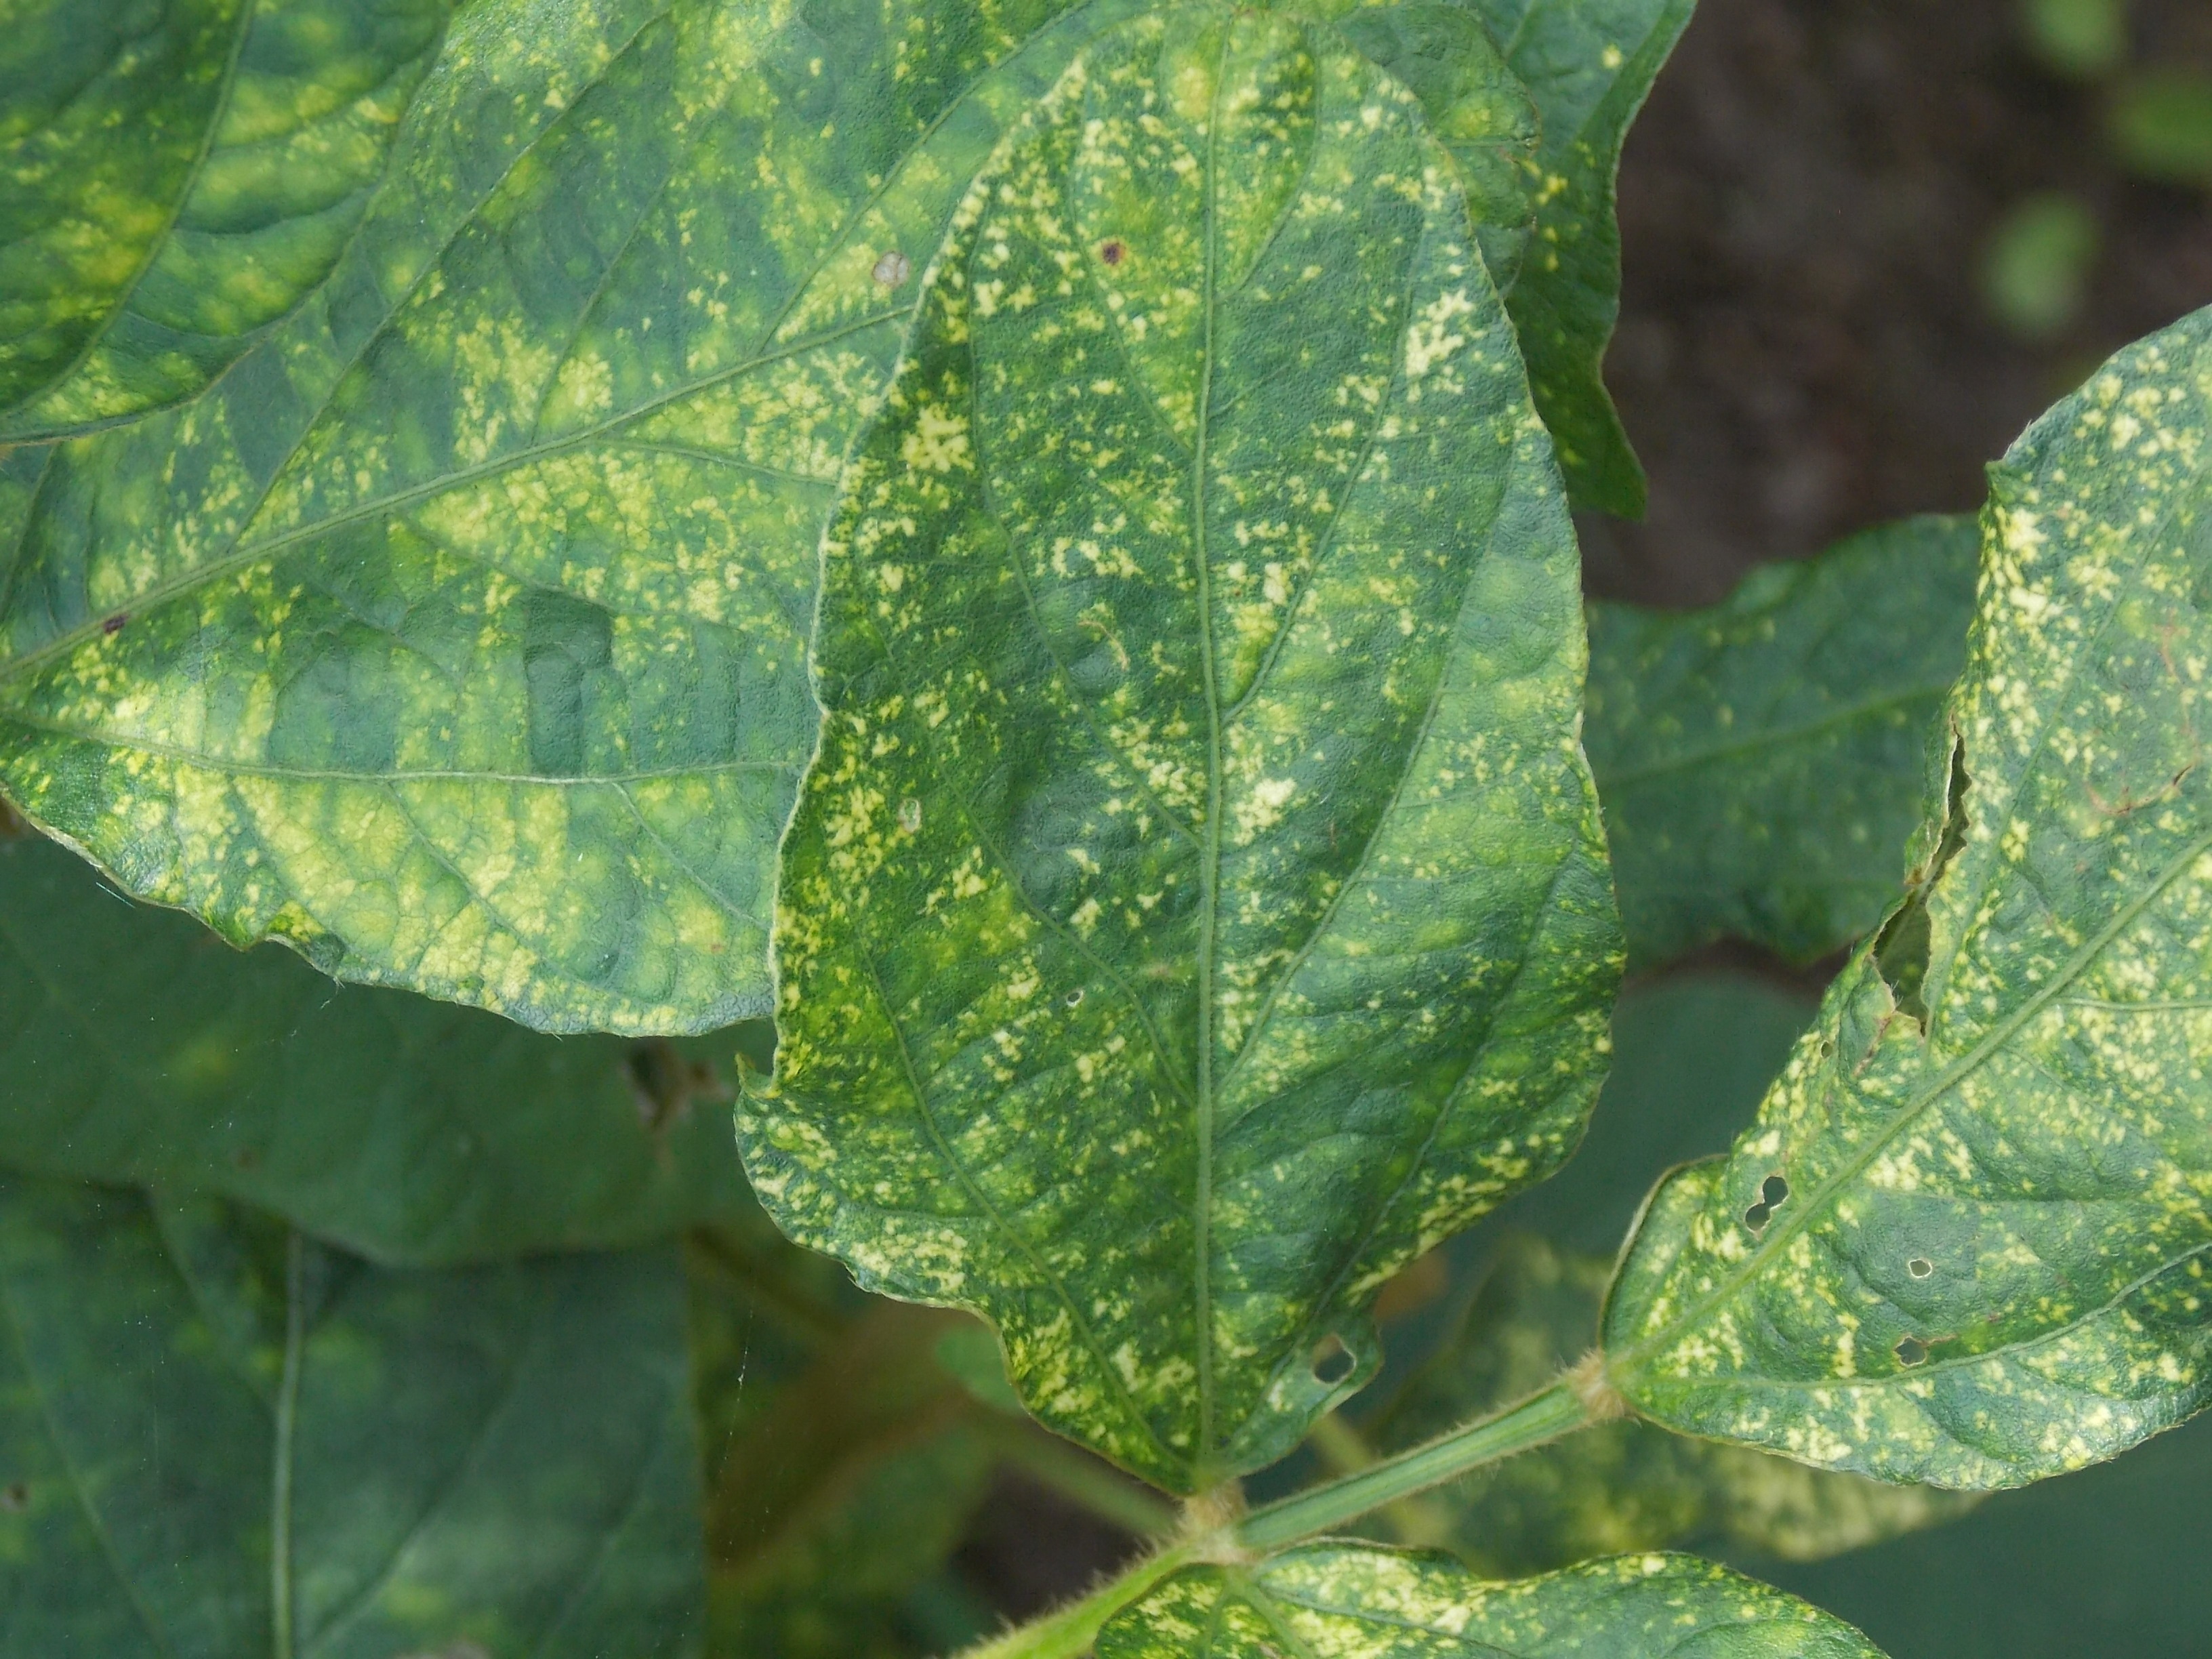
Label: Disease